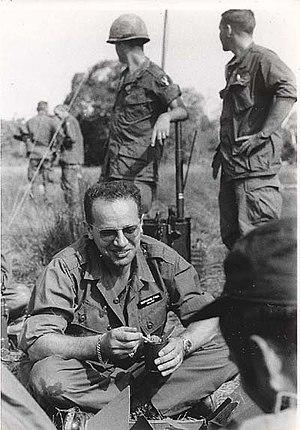
Bernard B. Fall, né le 11 novembre 1926 à Vienne et mort le 21 février 1967 au Viêt Nam, est un historien, politologue et correspondant de guerre d'origine autrichienne, naturalisé français. Ses travaux, qui combinent l'analyse militaire avec des études politologiques et anthropologiques poussées, en ont fait un auteur de référence sur la guerre d'Indochine et la guerre du Viêt Nam.